State and royal cars of the United Kingdom

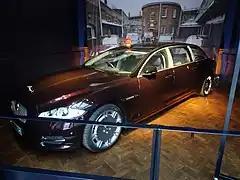
One of the two 2012 Jaguar XJ limousines in the Royal Mews

For the last four decades of the twentieth century the State Cars were all Rolls-Royce Phantoms. In 1962 the Queen Mother likewise purchased a Rolls-Royce Phantom V (a landaulette in the royal colours) to serve as her No.1 official car (registered NLT 6, later NLT 1), which she continued to use until she died in 2002. In 1970 she bought the first of a series of Daimler DS420 limousines (each one painted 'claret and black' and registered NLT 2) which served through the rest of her life as her No.2 car: conveying her suite on more formal occasions, and used as her main car for less formal engagements.